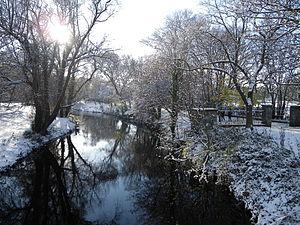
Riviere fr:Dodder dans fr:Rathgar, depuis orwell Road, sous la neige
La rivière Dodder est l'un des trois cours d’eau qui traversent la région de Dublin en Irlande. Les deux autres sont le fleuve la Liffey, dont la Dodder est le principal affluent, et la rivière Tolka.